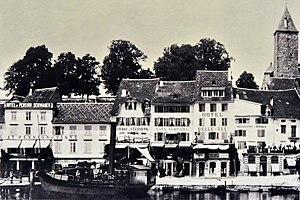
Alwina Gossauer est une photographe, une femme d'affaires et une féministe suisse. Elle est l'une des premières femmes photographes professionnelles en Suisse.